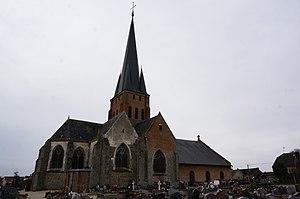
à Crécy-sur-Serre.
Crécy-sur-Serre est une commune française située dans le département de l'Aisne, en région Hauts-de-France.